Ernst Magnus Dönhoff

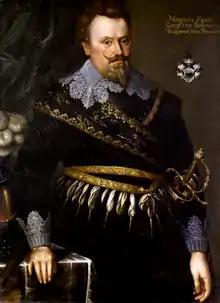
Ernst Magnus Dönhoff

Ernst Magnus von Dönhoff (1581–1642) was a Baltic German who served the Polish–Lithuanian Commonwealth in Livonia and the Polish fief of Duchy of Prussia. He was born a member of the Dönhoff family, a noble family of Prussian origin (the German family name is Dönhoff).